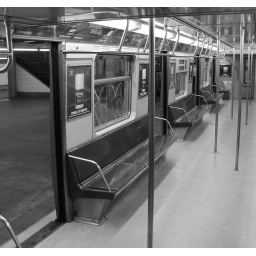
a lonely commute home on a downtown R train at the City Hall Station in New York City.